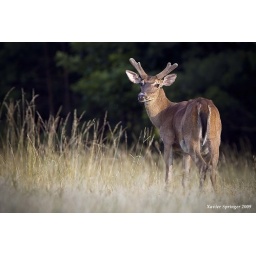
Young male white tail deer @ feeding station in Newport News Park (Newport News VA).